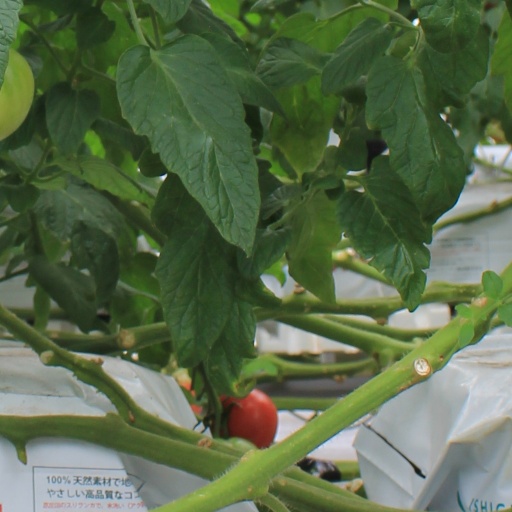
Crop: tomato